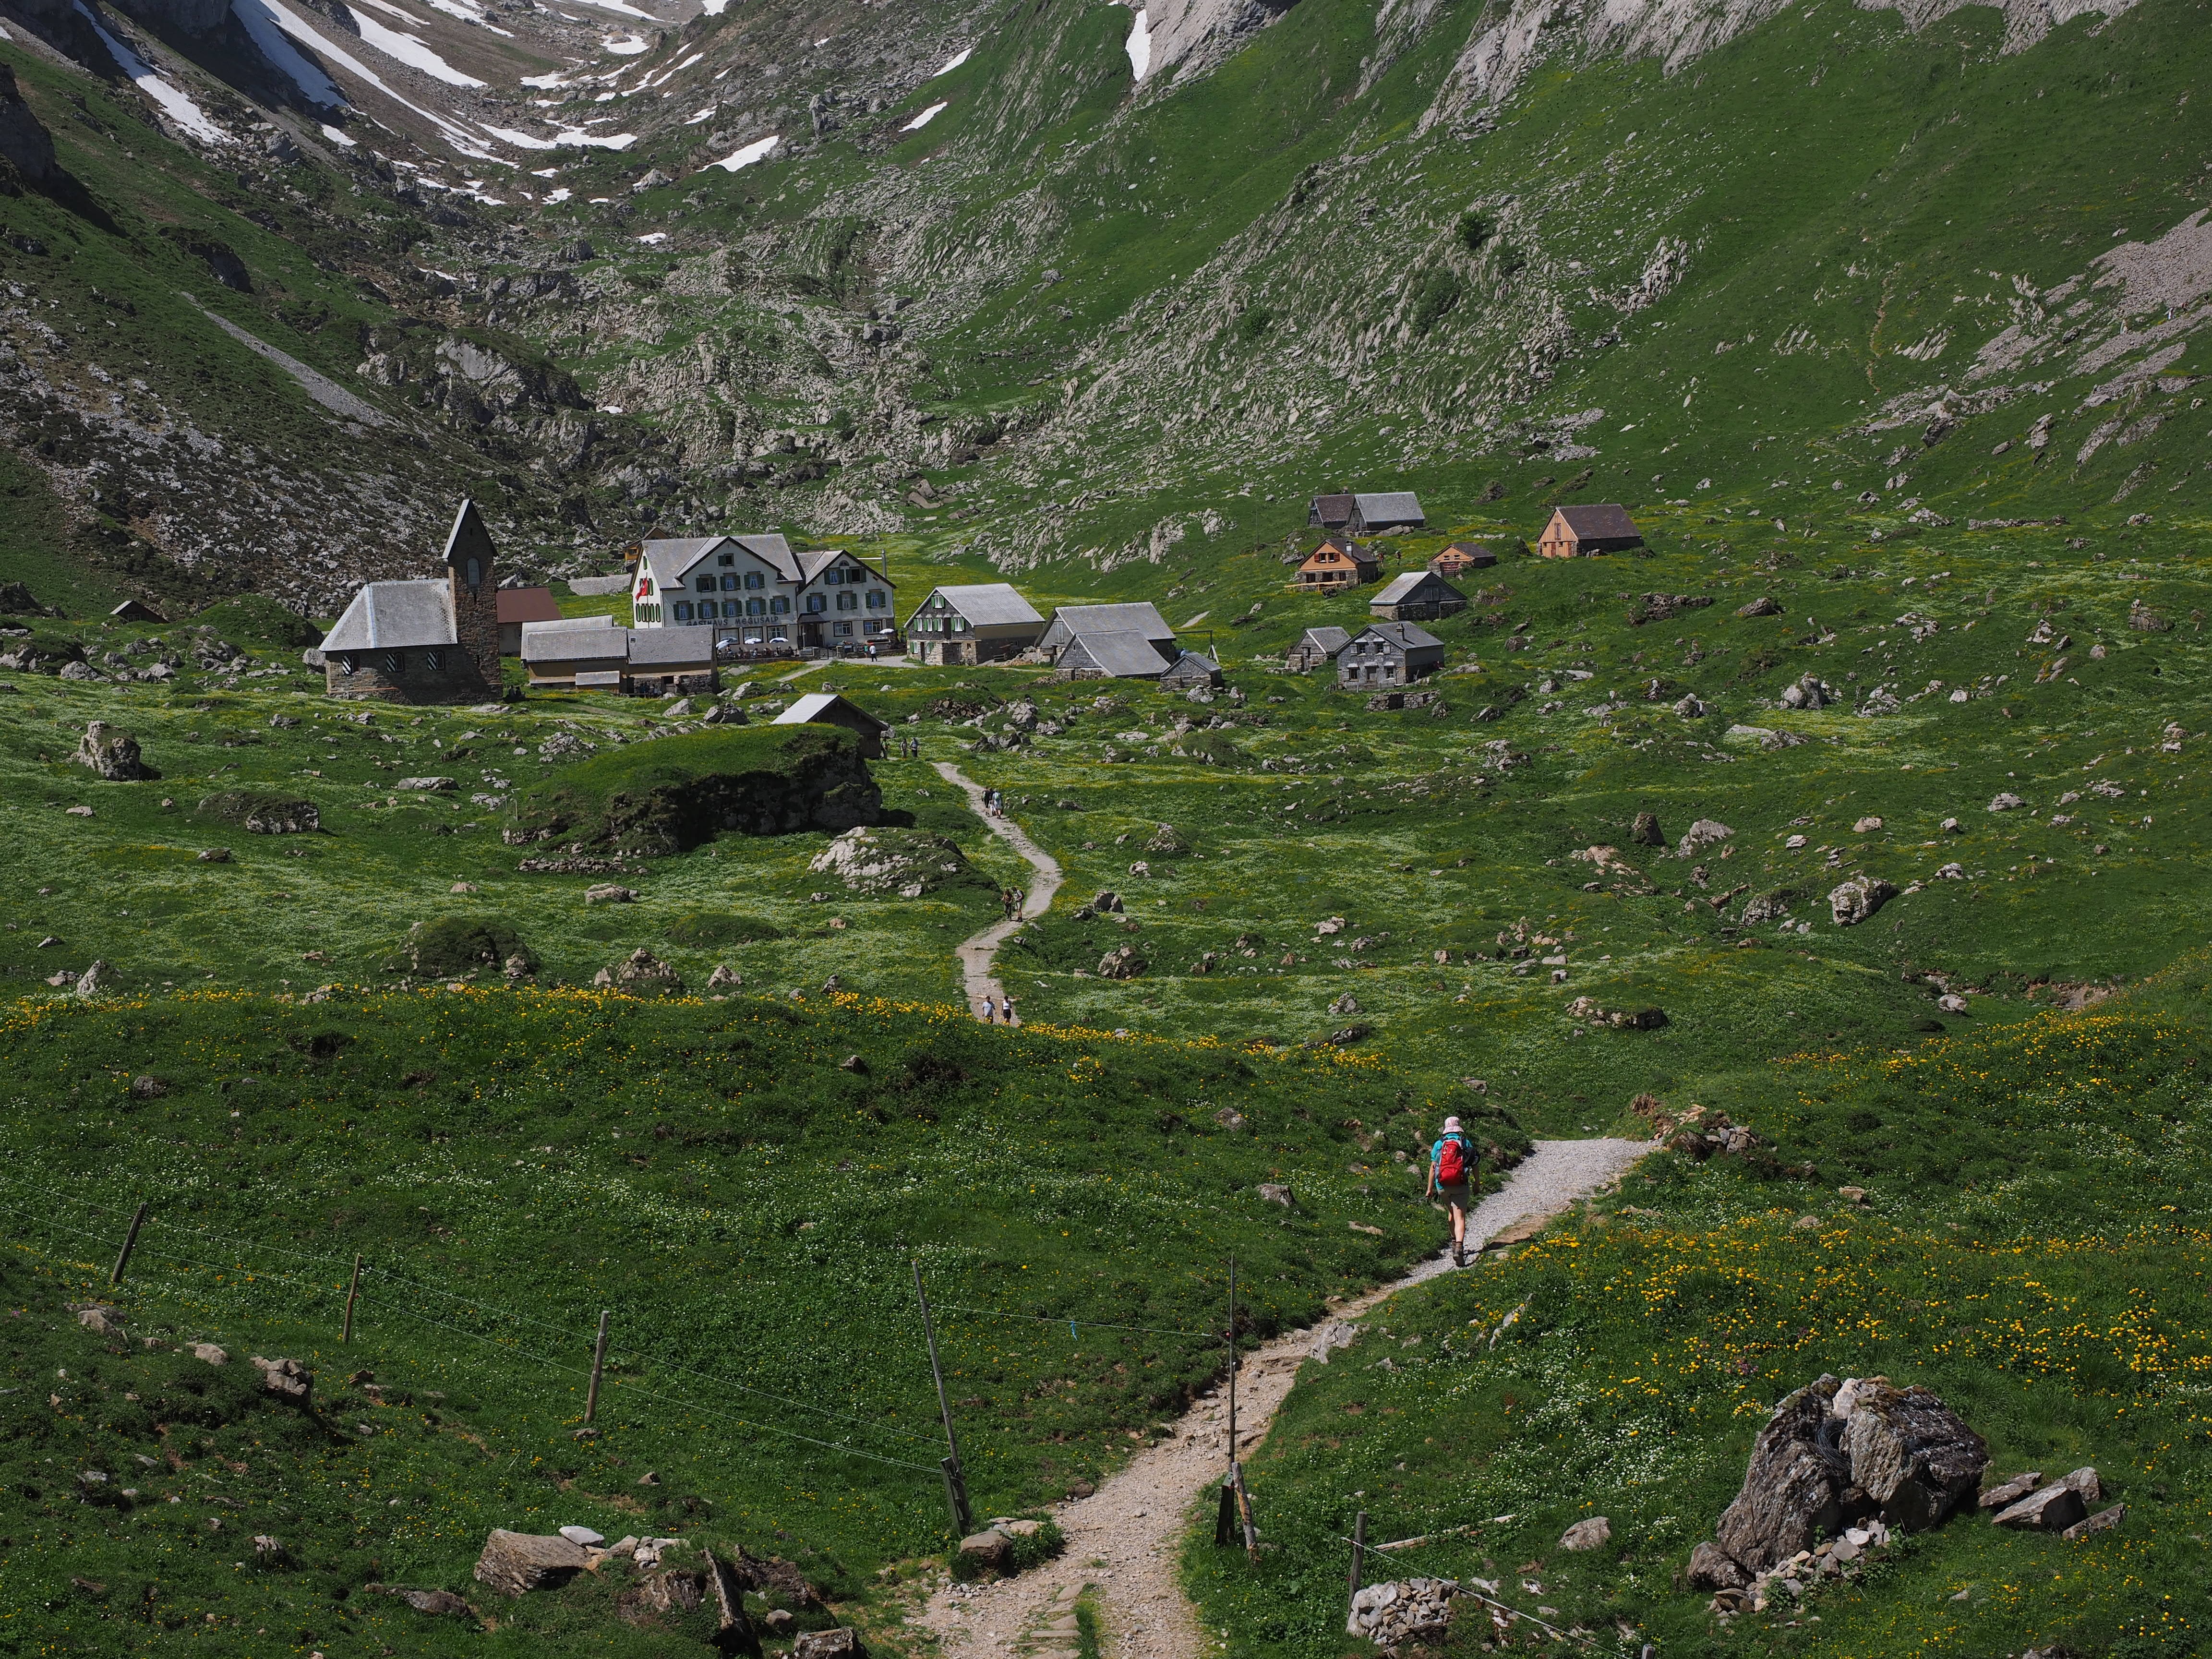
landscape, wilderness, walking, mountain, trail, hill, adventure, valley, mountain range, hike, church, chapel, terrain, ridge, alps, backpacking, homes, plateau, appenzell, fell, bergdorf, destination, wanderer, aerial photography, mountain pass, innerrhoden, alpine village, migratory goal, mountainous landforms, geological phenomenon, alpstein region, meglisalp